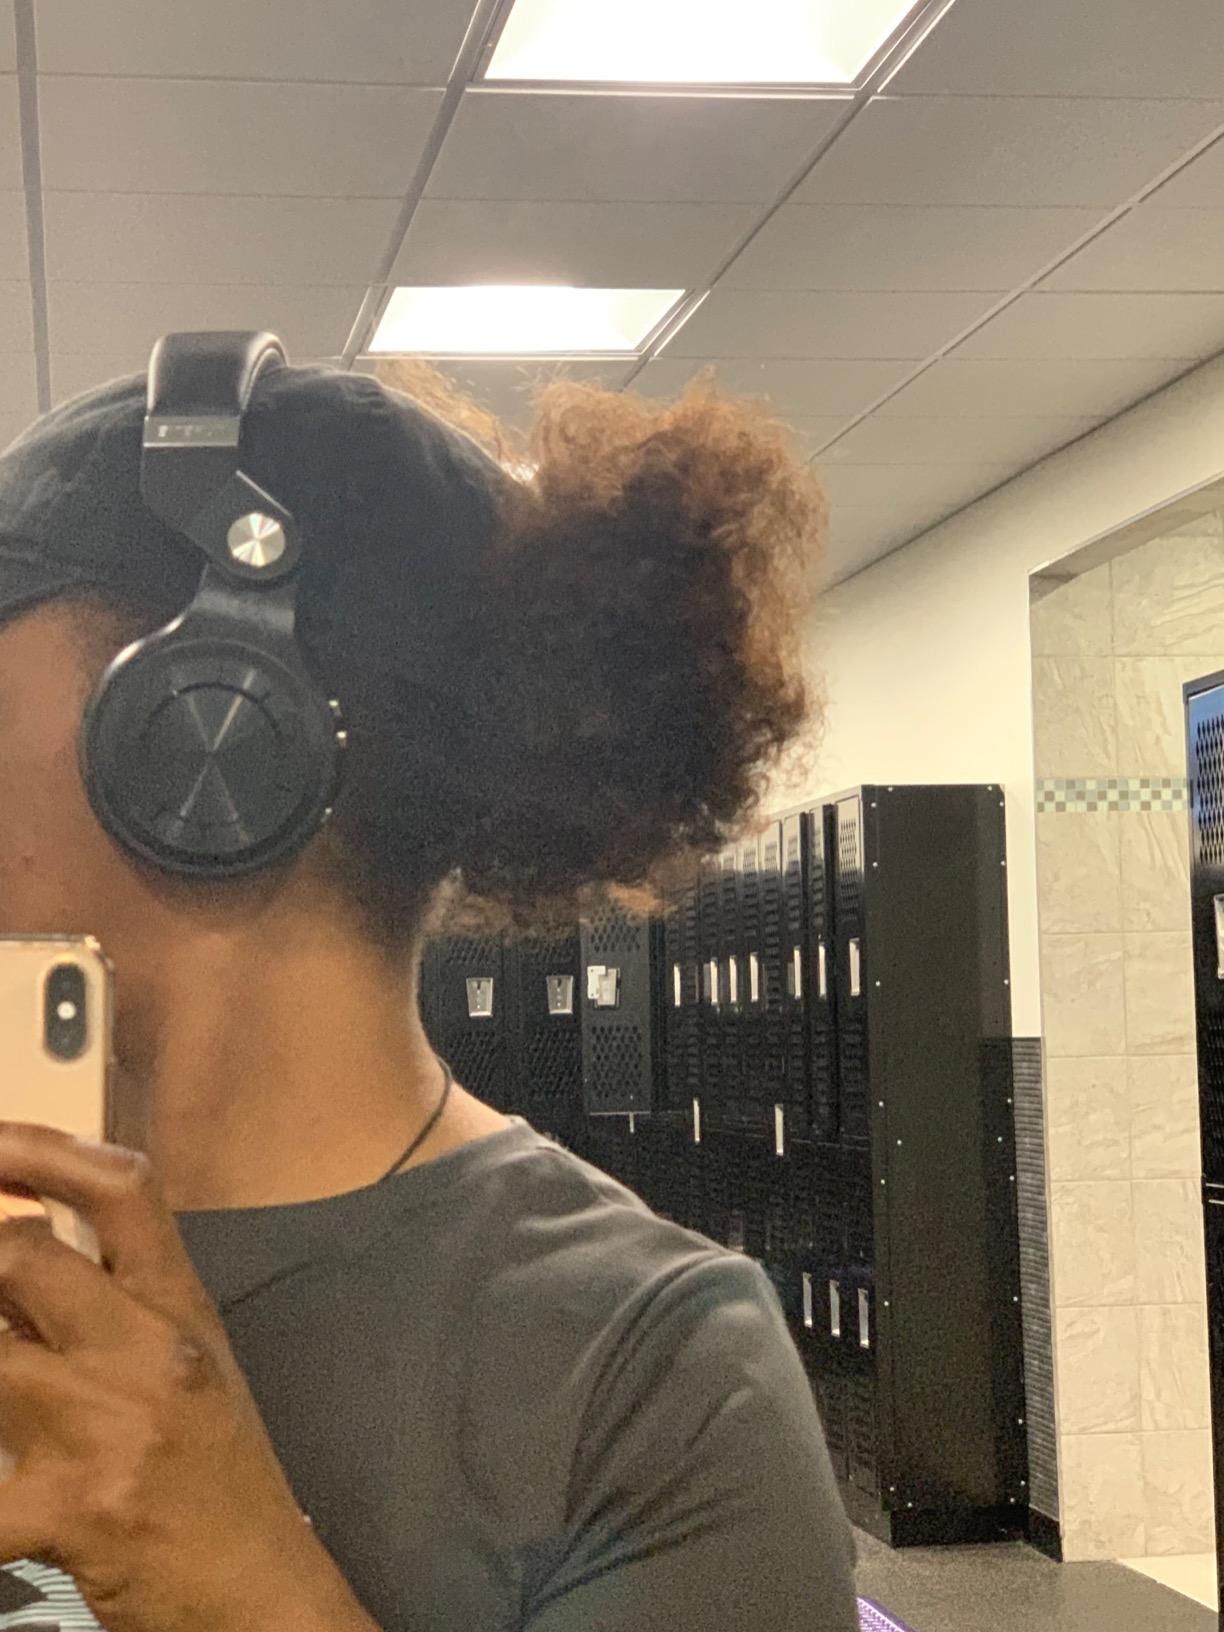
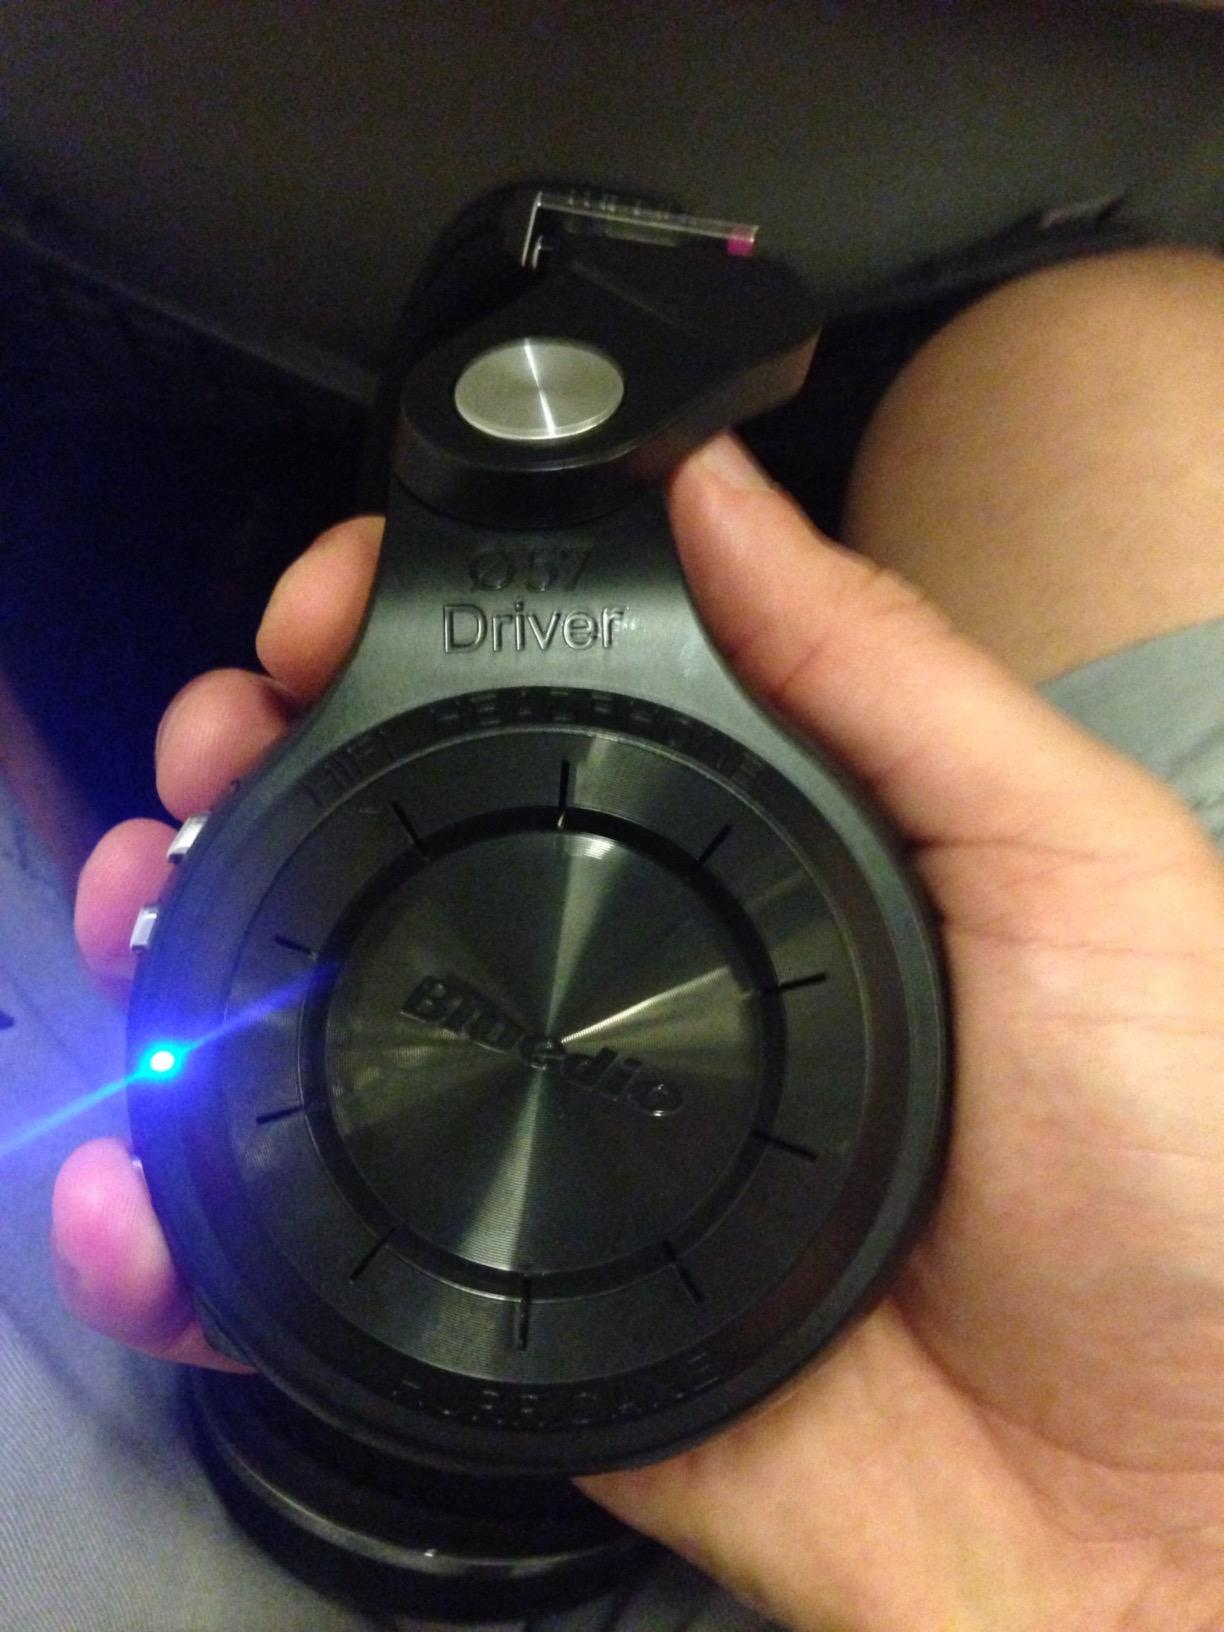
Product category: headphones
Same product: yes